Hancock North Central High School

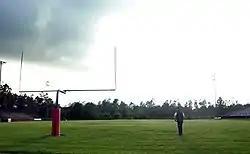
The high school's former football field in 2013.

Hancock North Central High School was a high school in Kiln, Mississippi. The school first opened on August 28, 1959. The school's athletic teams were called the Hawks. Its most famous alumnus, NFL quarterback Brett Favre, played baseball and football at Hancock North Central, earning five varsity letters. The school is also the alma mater of former American Basketball Association standout Wendell Ladner. After a new high school was built, Hancock North Central High School became an elementary school.